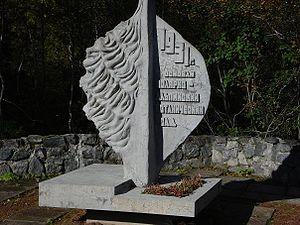
Le jardin botanique polaire et alpin est le jardin botanique le plus septentrional du monde, puisqu'il se trouve à Kirovsk, ville russe au-delà du cercle arctique, au pied des monts Khibiny. Il dépend de l'institut du même nom qui est l'un des onze instituts du centre scientifique de Kola de l'Académie des sciences de Russie. Quelques-uns des laboratoires de l'institut botanique se trouvent à Apatity, ville qui jouxte Kirovsk.